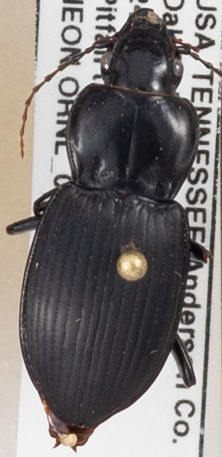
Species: Cyclotrachelus sigillatus
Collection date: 2018-09-28
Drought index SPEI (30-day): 1.642
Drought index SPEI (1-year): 0.646
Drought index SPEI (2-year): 0.558